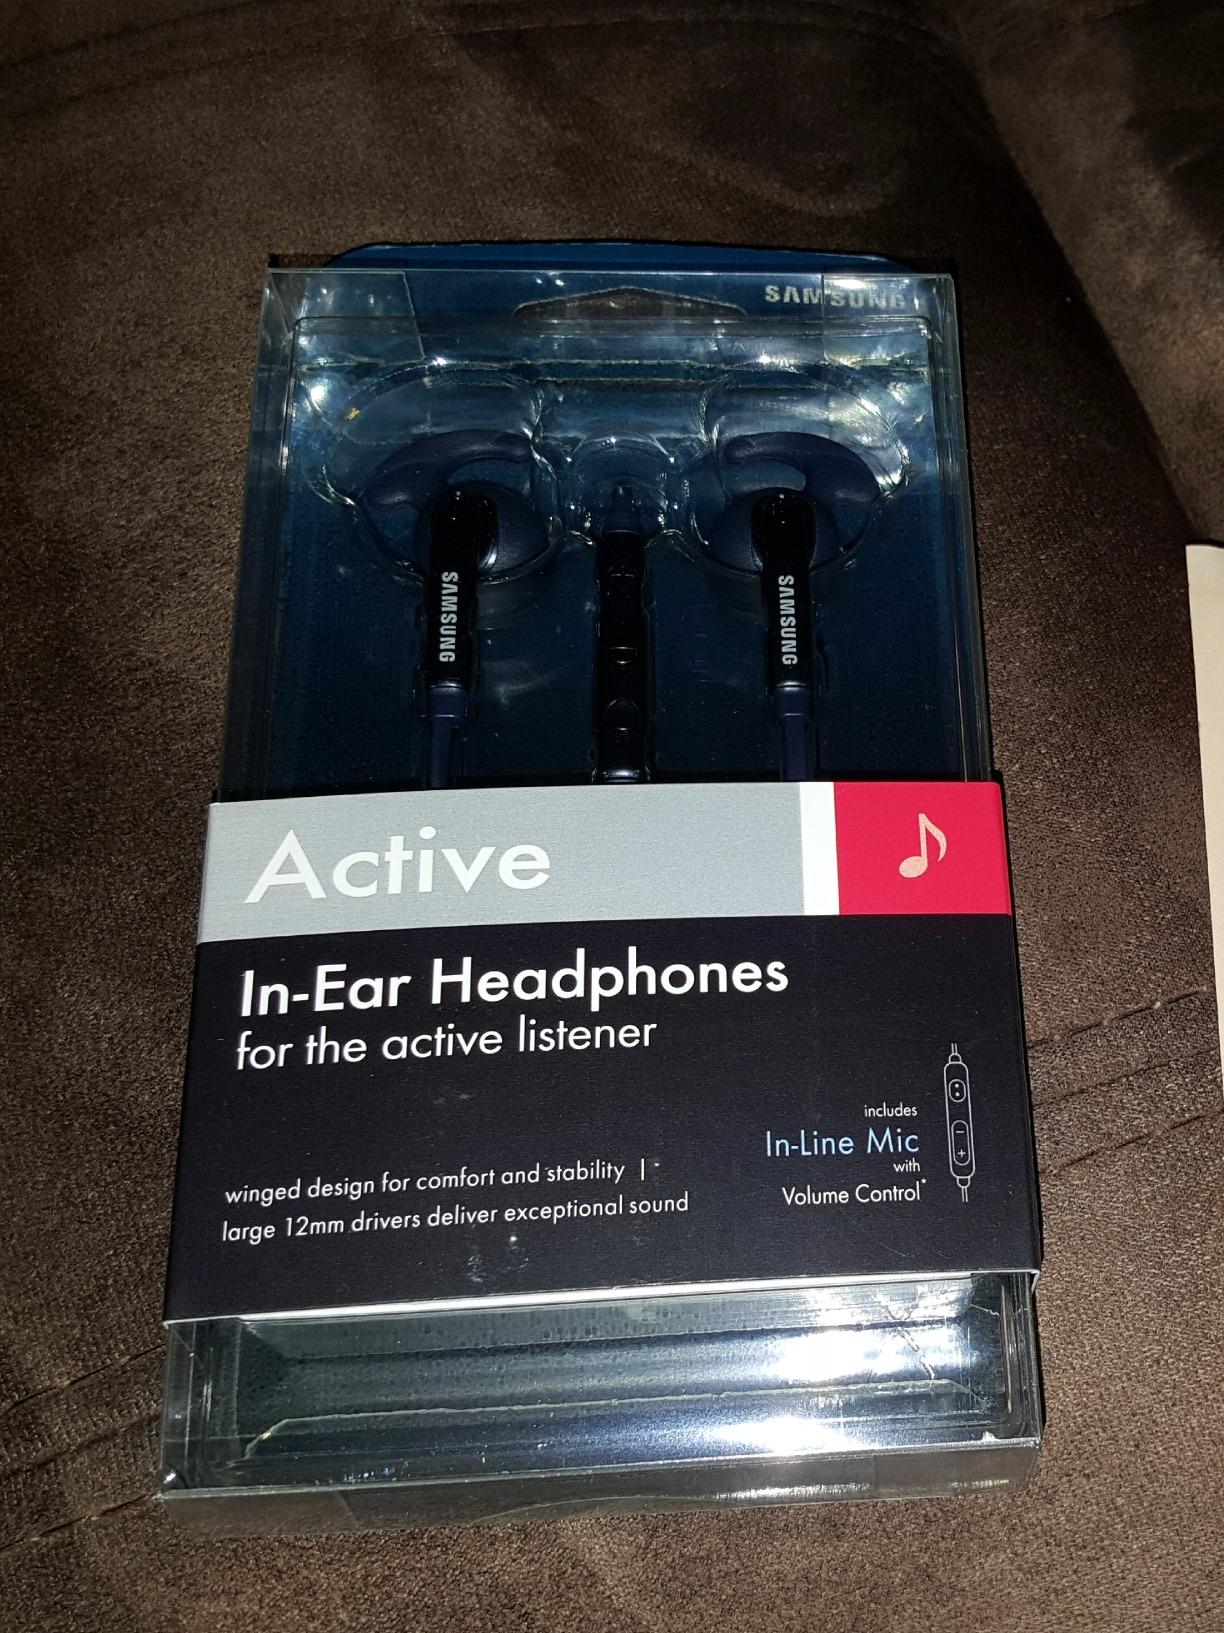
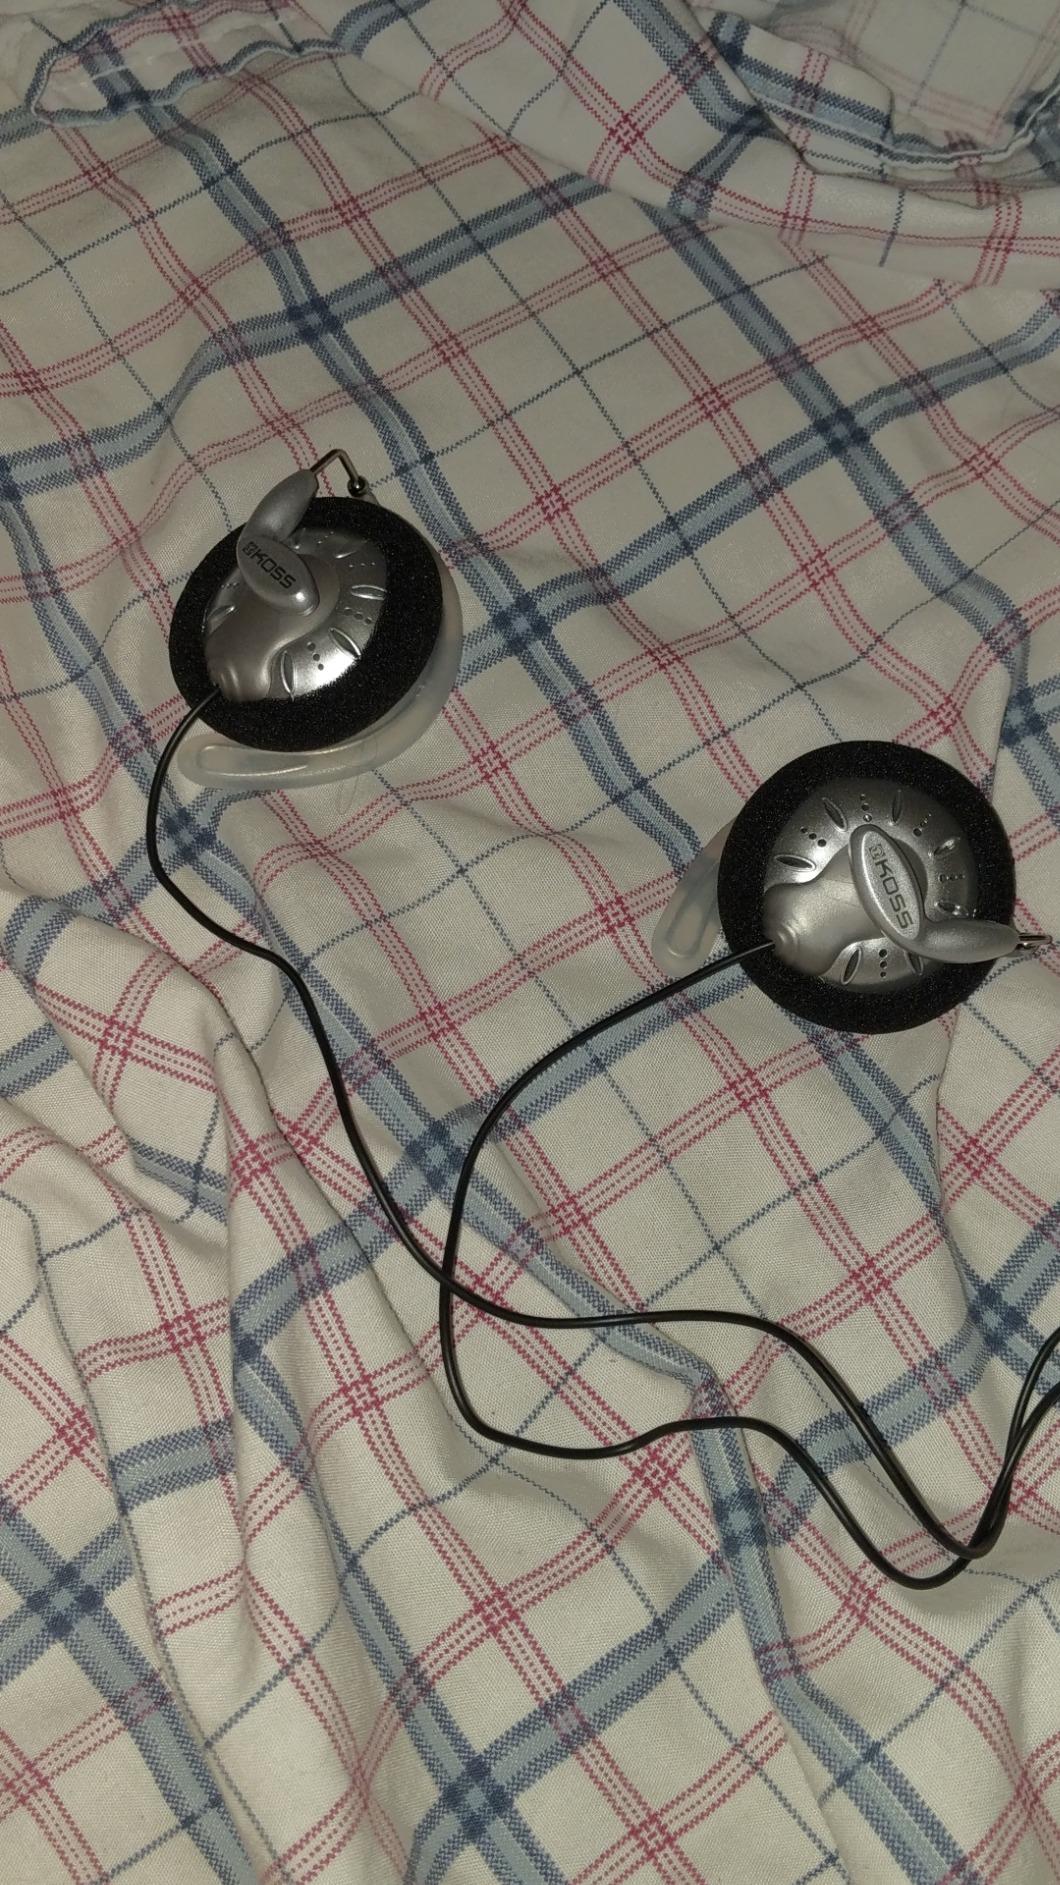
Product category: headphones
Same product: no